Desert Battle Dress Uniform

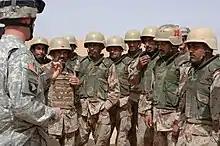
Iraqi soldiers in 2006 wearing DBDUs

With limited issuing dating back to the 1980 mission to the rescue American hostages in Iran, the DBDU was unique, in that when it was officially issued in 1981, the 6-color desert pattern was only issued in limited numbers to division personnel like the U.S. 82nd Airborne or 101st Airborne who deployed to Egypt and the Sinai desert to participate in the "Bright Star" exercise in December 1980. The DBDU was the U.S. Army's first fully functional desert combat pattern from 1981 to 1992.